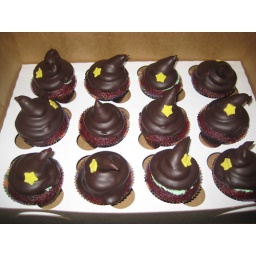
Hi hat cupcakes - red velvet cupcake with green italian meringue dipped in semi-sweet chocolate.Halloween cupcake order for 5 doz cupcakes